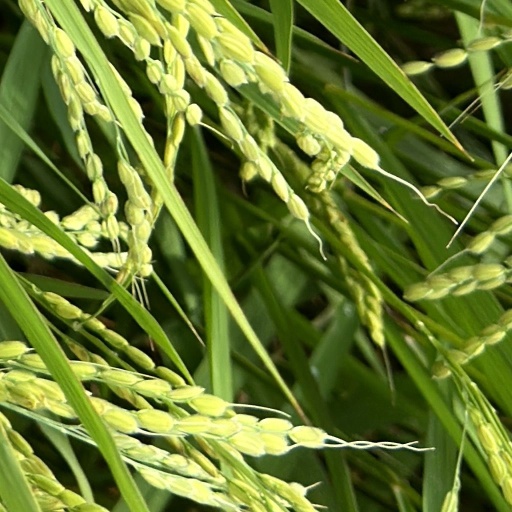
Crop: rice